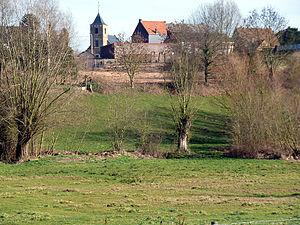
Vissenaeken-Saint-Martin, est un village situé dans la province belge du Brabant flamand. Avec Vissenaeken-Saint-Pierre, il forme la section de Vissenaeken dans la ville de Tirlemont. Le centre de Saint-Martin est situé à un kilomètre à l'est de celui de Saint-Pierre.